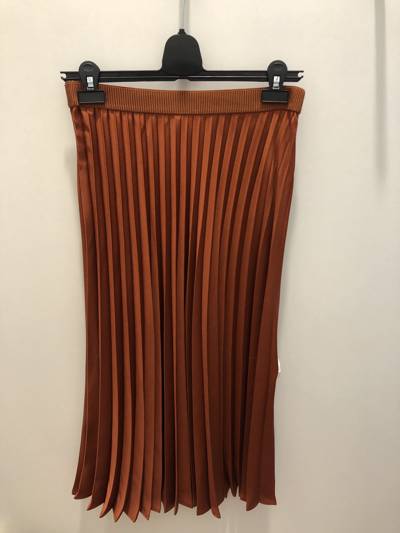
Waste category: clothes